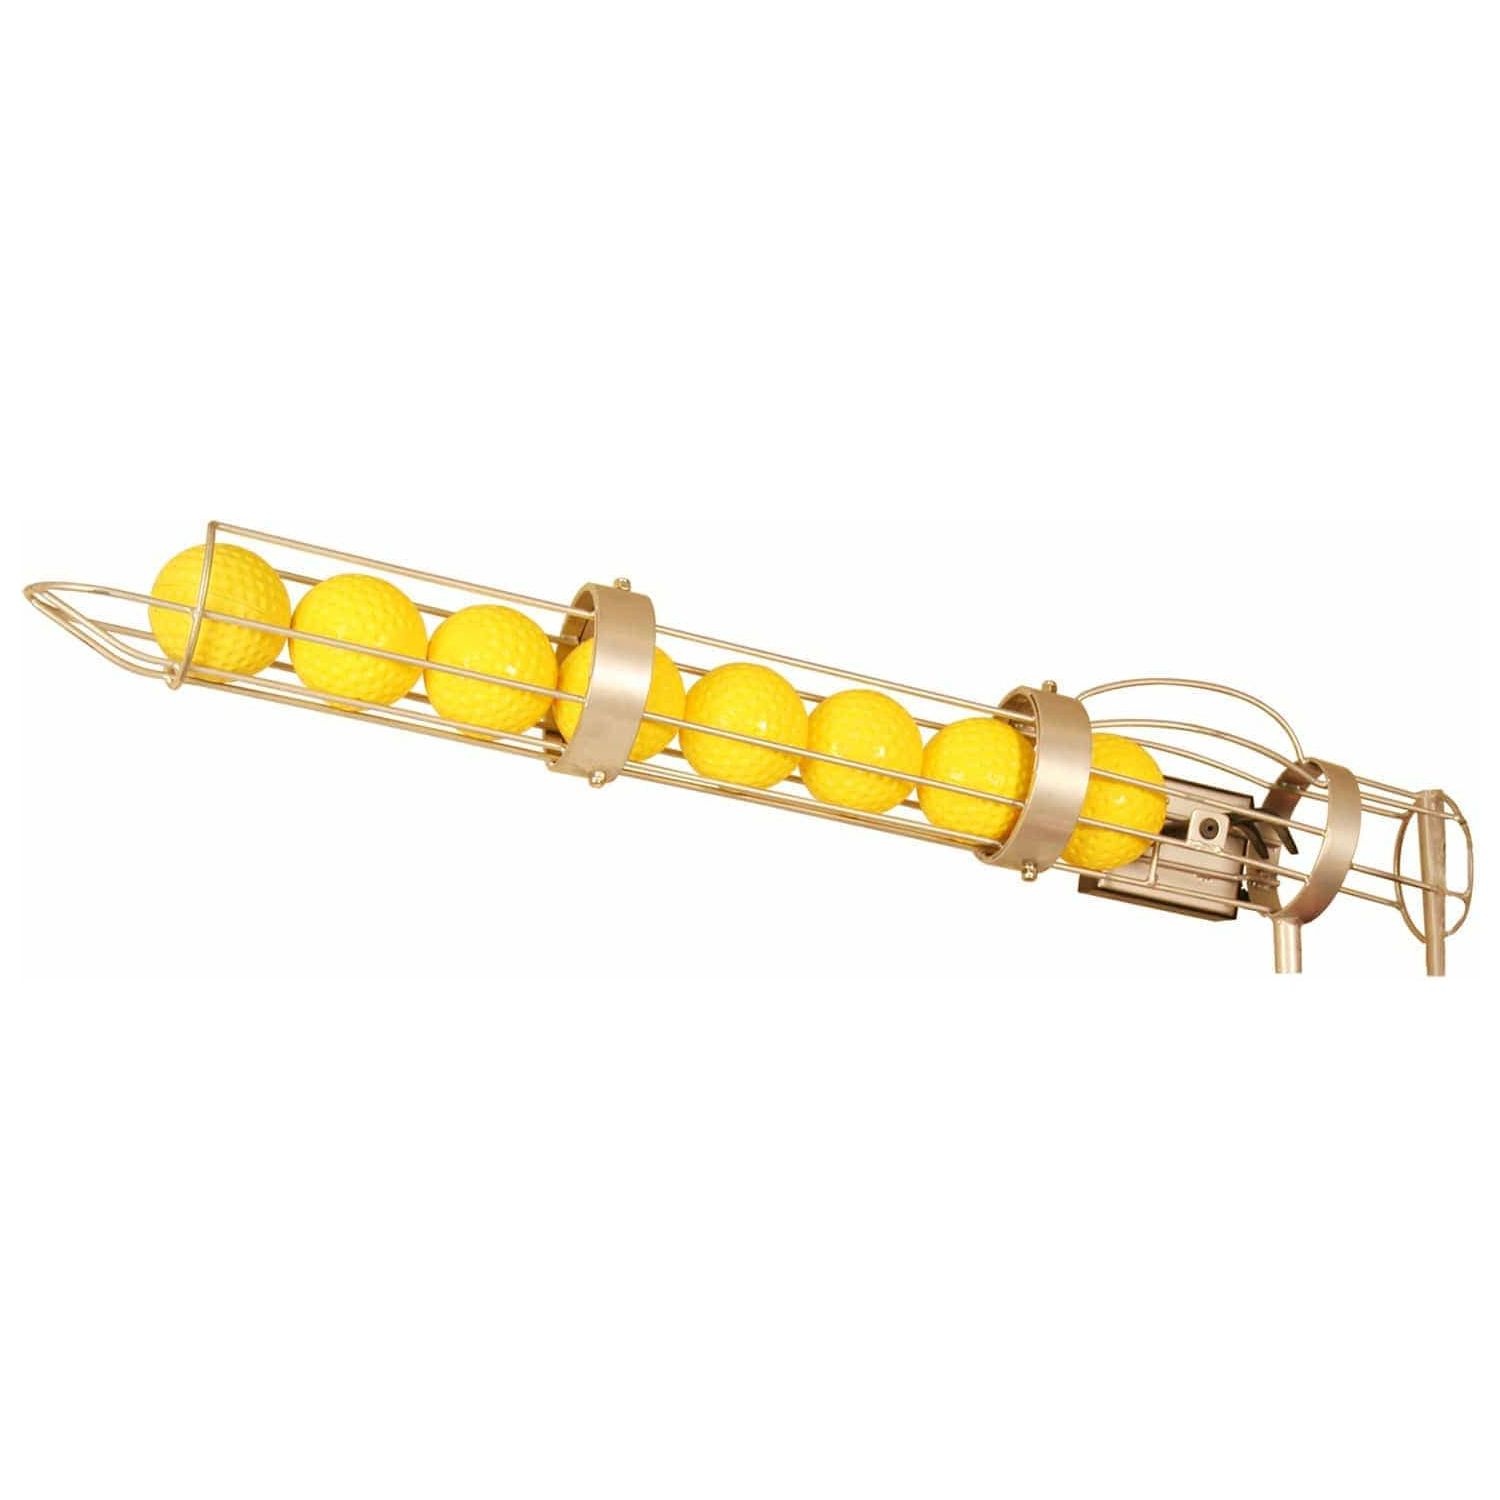
Heater Sports Combo Auto Ball Feeder HTR599BF
Heater Sports Combo Auto Ball Feeder HTR599BF Turn Your Heater Heavy Duty Combo Machine Into a Solo Pitching Machine . The Heater Sports Combo Pitching Machine Ball Feeder attaches to the Heater Combo Pitching Machine. Able to hold 12 baseballs or 9 softballs, the Heater Ball Feeder delivers a ball every 9 seconds allowing you to hit baseballs and softballs anytime you want, all by yourself. Features • Heavy Duty Steel Frame Construction • Plugs Conveniently Into the Motor End Cap of the Heater Combo Pitching Machine • Delivers a Ball Every 9 Seconds • Holds 12 Baseballs or 9 Softballs Benefits • Turns Your Heater Combo Machine into a Solo Pitching Machine • Practice Hitting Without the Need of Another Player • Strong Metal Heavy Duty Frame Key Specs: • Model #: HTR599BF • A/C Power • Recommended Ages: 8 years to Adult • 30-Day Money Back Guarantee - One Year Warranty • For Use With the Heater Combo Pitching Machine (Model# HTR599NBF) • Pitching Machine Not Included
Brand: Heater Sports
Category: Sporting Goods > Athletics > Baseball & Softball > Pitching Machines